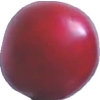
Label: cherry_wax_red